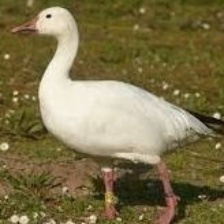
Species: SNOW GOOSE
Scientific name: ANSER CAERULESCENS
ImageNet parent category: goose